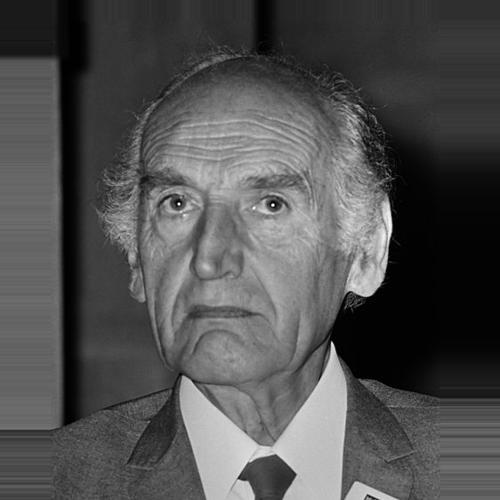
Age: 70